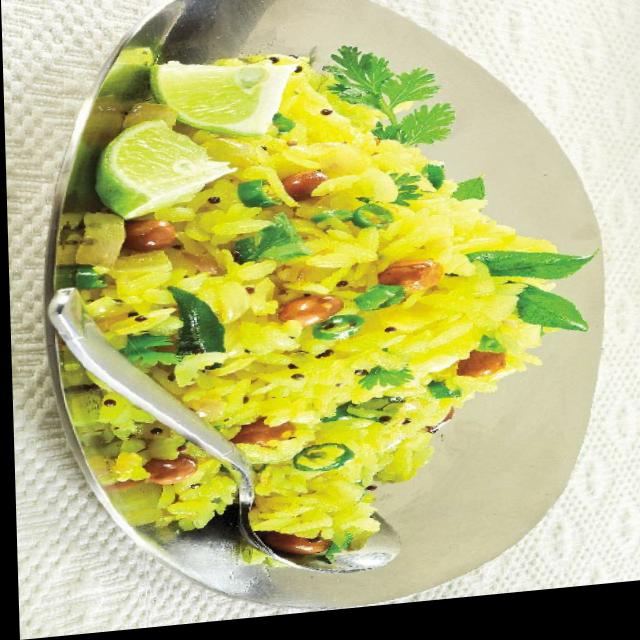
Dish: poha